Autopsy (2008 film)

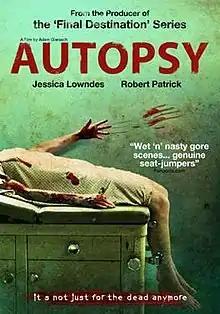
DVD cover

Autopsy is a 2008 American horror film directed by Adam Gierasch. It premiered on August 24, 2008, in the United Kingdom at the London FrightFest Film Festival and was selected as one of After Dark Horrorfest's "Eight Films to Die For". The films stars Michael Bowen, Jessica Lowndes, Ashley Schneider, Robert Patrick and Jenette Goldstein. Filming took place in Louisiana. The film received a mostly positive critical reception.